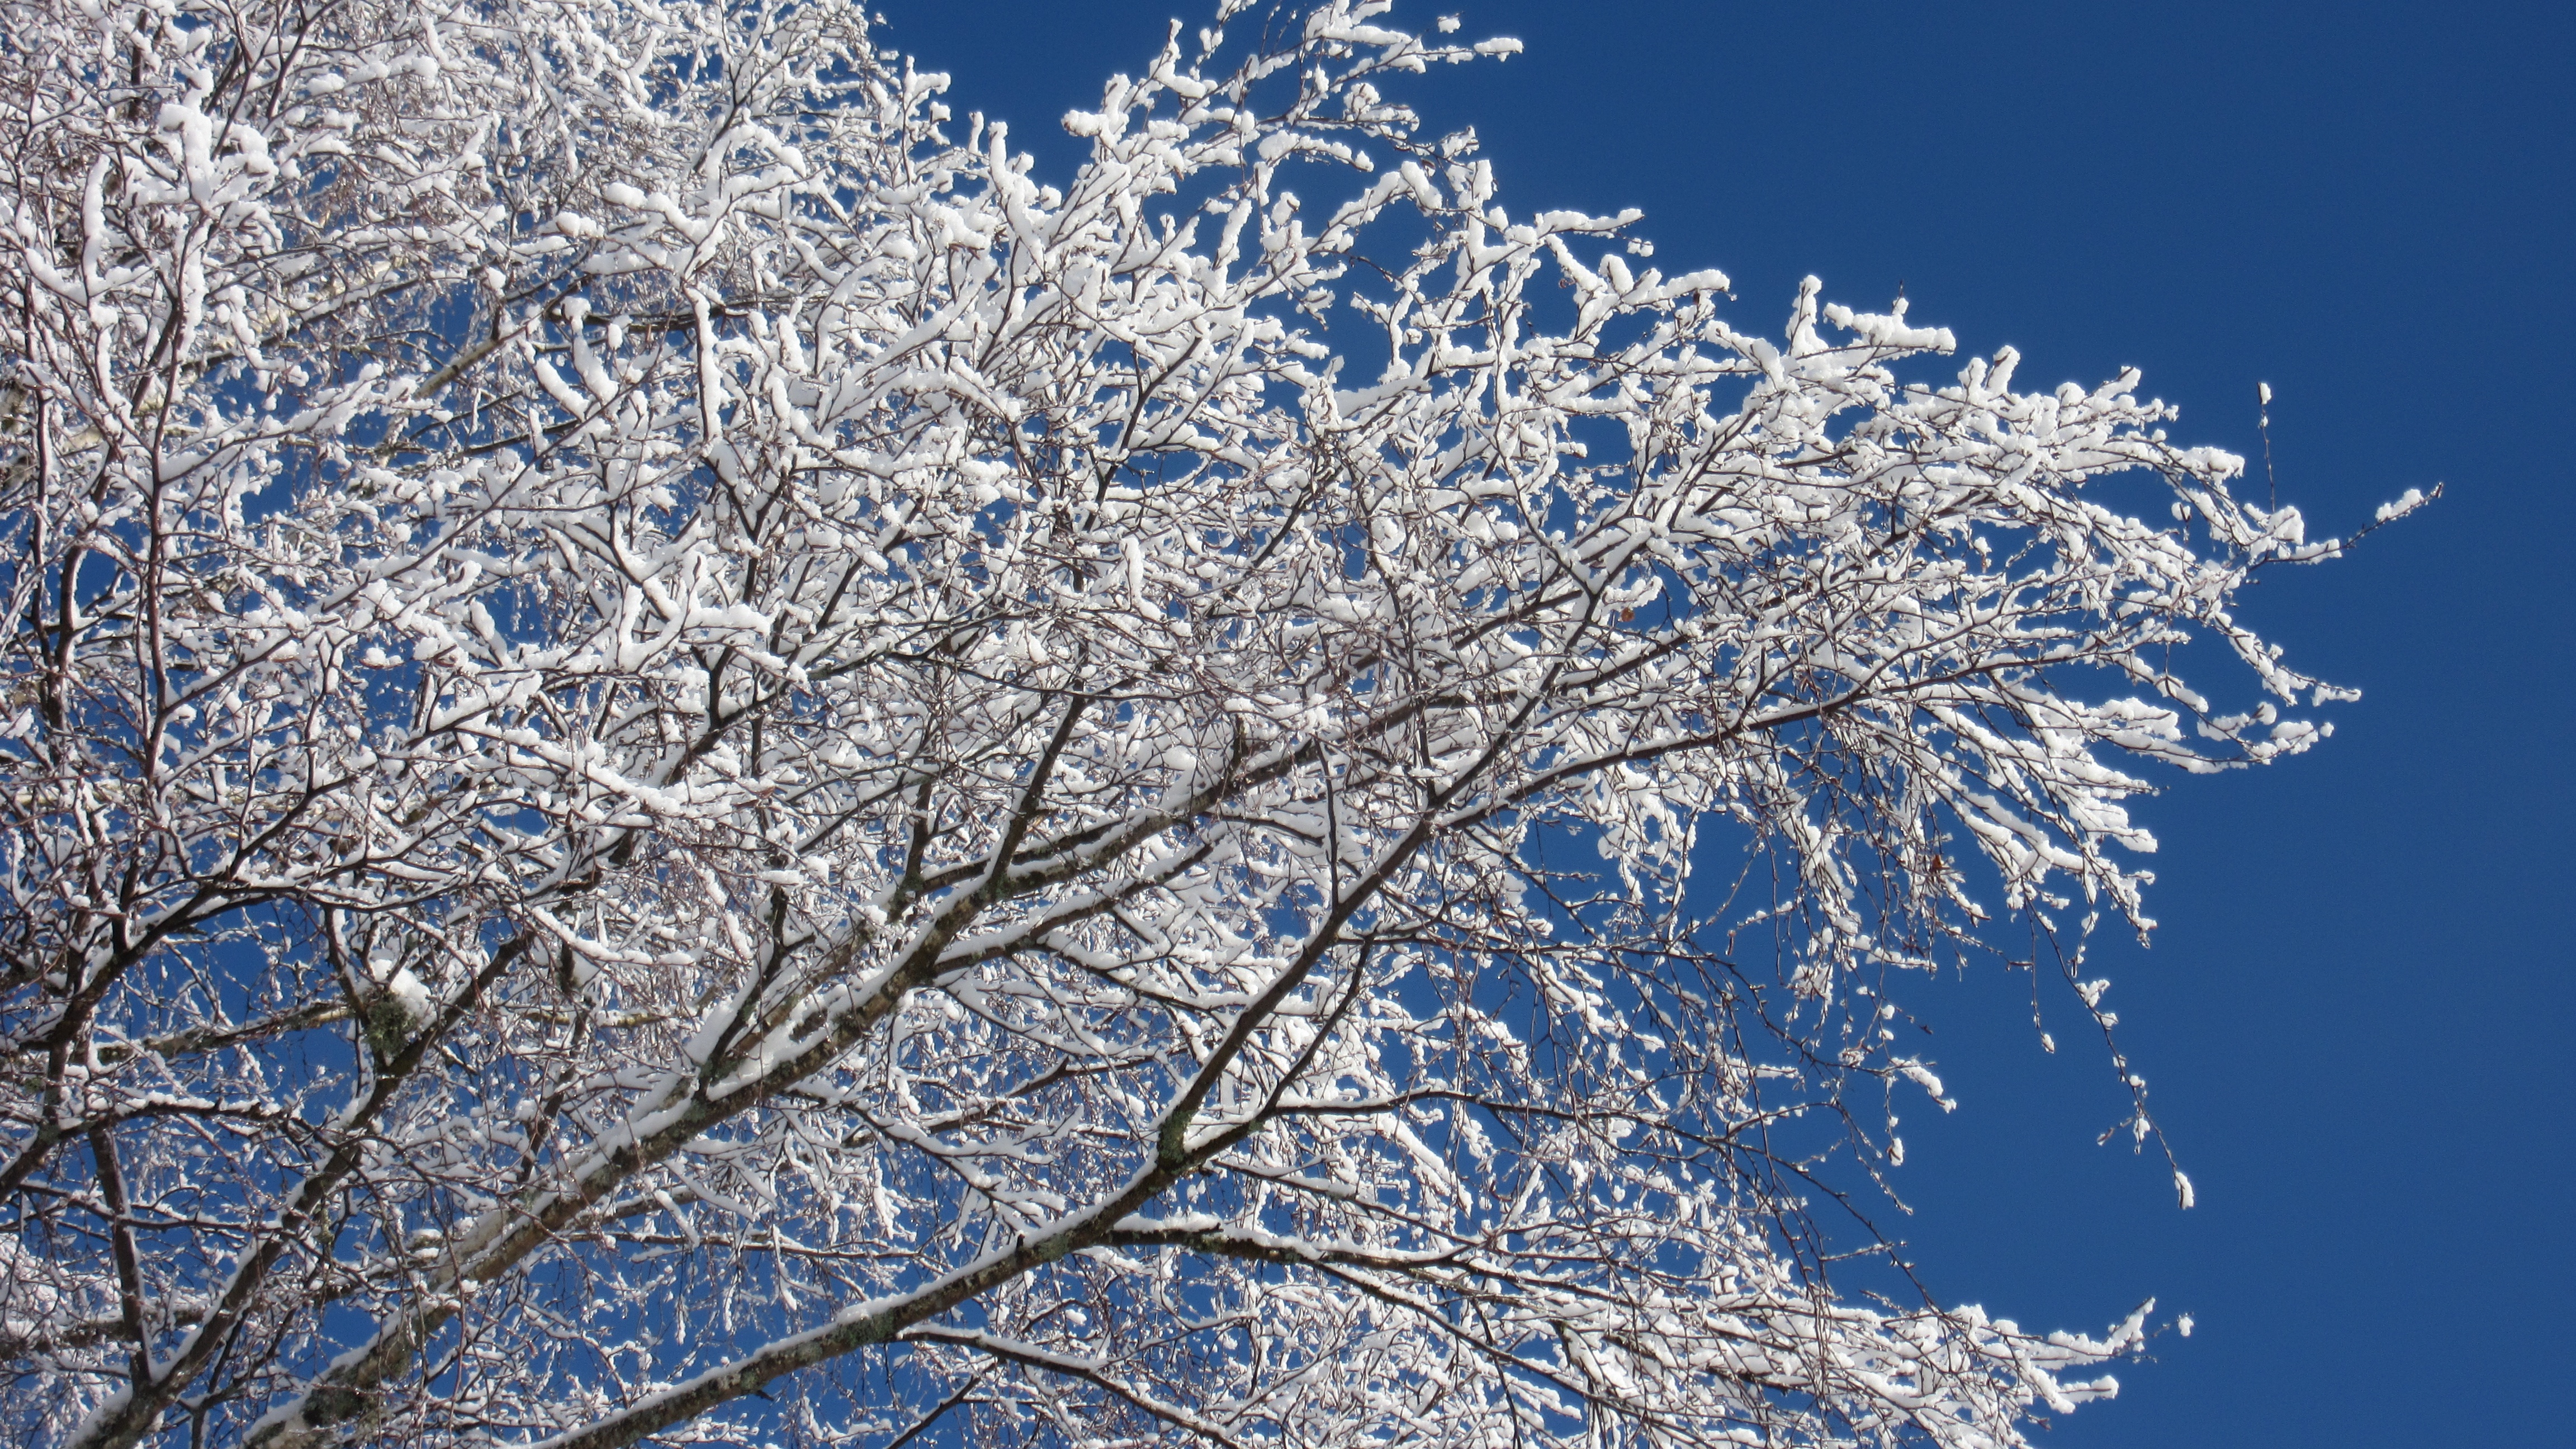
tree, nature, branch, blossom, snow, cold, winter, plant, flower, frost, ice, weather, season, twig, branches, new zealand, winter magic, freezing, birch branches